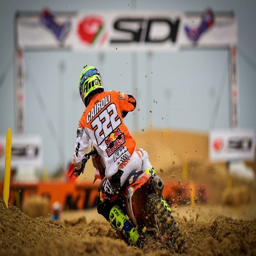
person kicks off sports league championship with a victory .